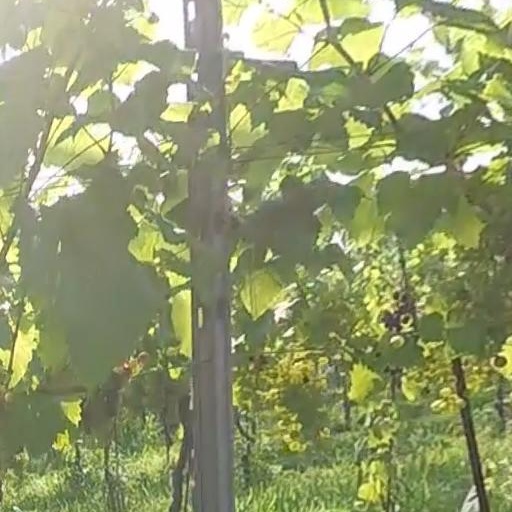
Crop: grape